Wolfgang Clement

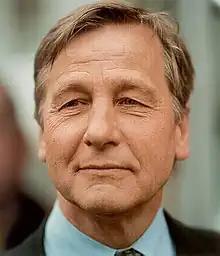
Clement in 2004

Wolfgang Clement (7 July 194027 September 2020) was a German politician and a member of the Social Democratic Party of Germany (SPD). He was the 7th Minister President of North Rhine-Westphalia from 27 May 1998 to 22 October 2002 and Federal Minister of Economics and Labour from 2002 to 2005. He was an Honorary Member of the International Raoul Wallenberg Foundation.